Michigan Limestone and Chemical Company

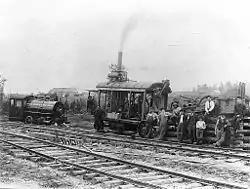
First steam shovel and steam locomotive

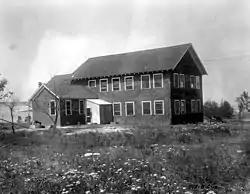
Main offices 1910 to 1926 (burned down)

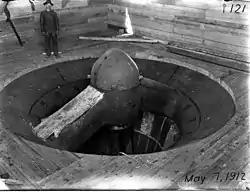
Opening of 42-inch crusher July 5, 1912

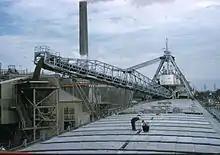

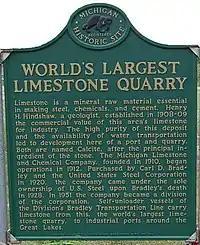
Rogers City limestone quarry

The mining engineer and geologist Henry H. Hindshaw, of New York City, started the analysis to establish the commercial value of limestone in Northern Lower Michigan in January 1909. He looked over and evaluated certain properties in the northeastern part of Michigan, between the small lumbering community of Rogers City and the nearby open pit mine of Crawford's Quarry. In February, Hindshaw first drilled samples for the Solvay Process Company of Syracuse, New York. The limestone samples were found to be of commercially usable quality, so the company took an option to purchase all the surrounding land by the Lake Huron shore south of Rogers City. Hindshaw then returned to New York City and got in contact with William F. White of the White Investing Company. The investor showed an interest in the commercial development of the limestone.